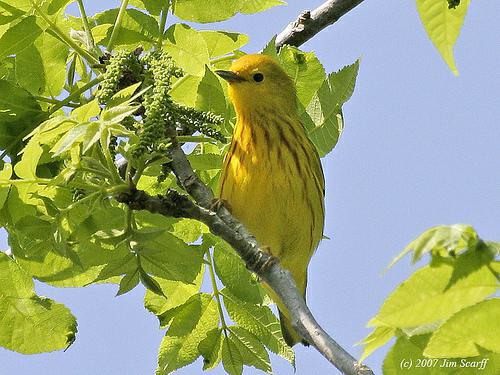
A photo of a yellow warbler